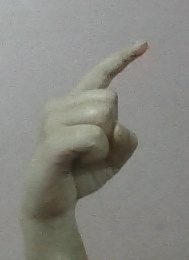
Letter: ra